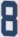
Number: 8